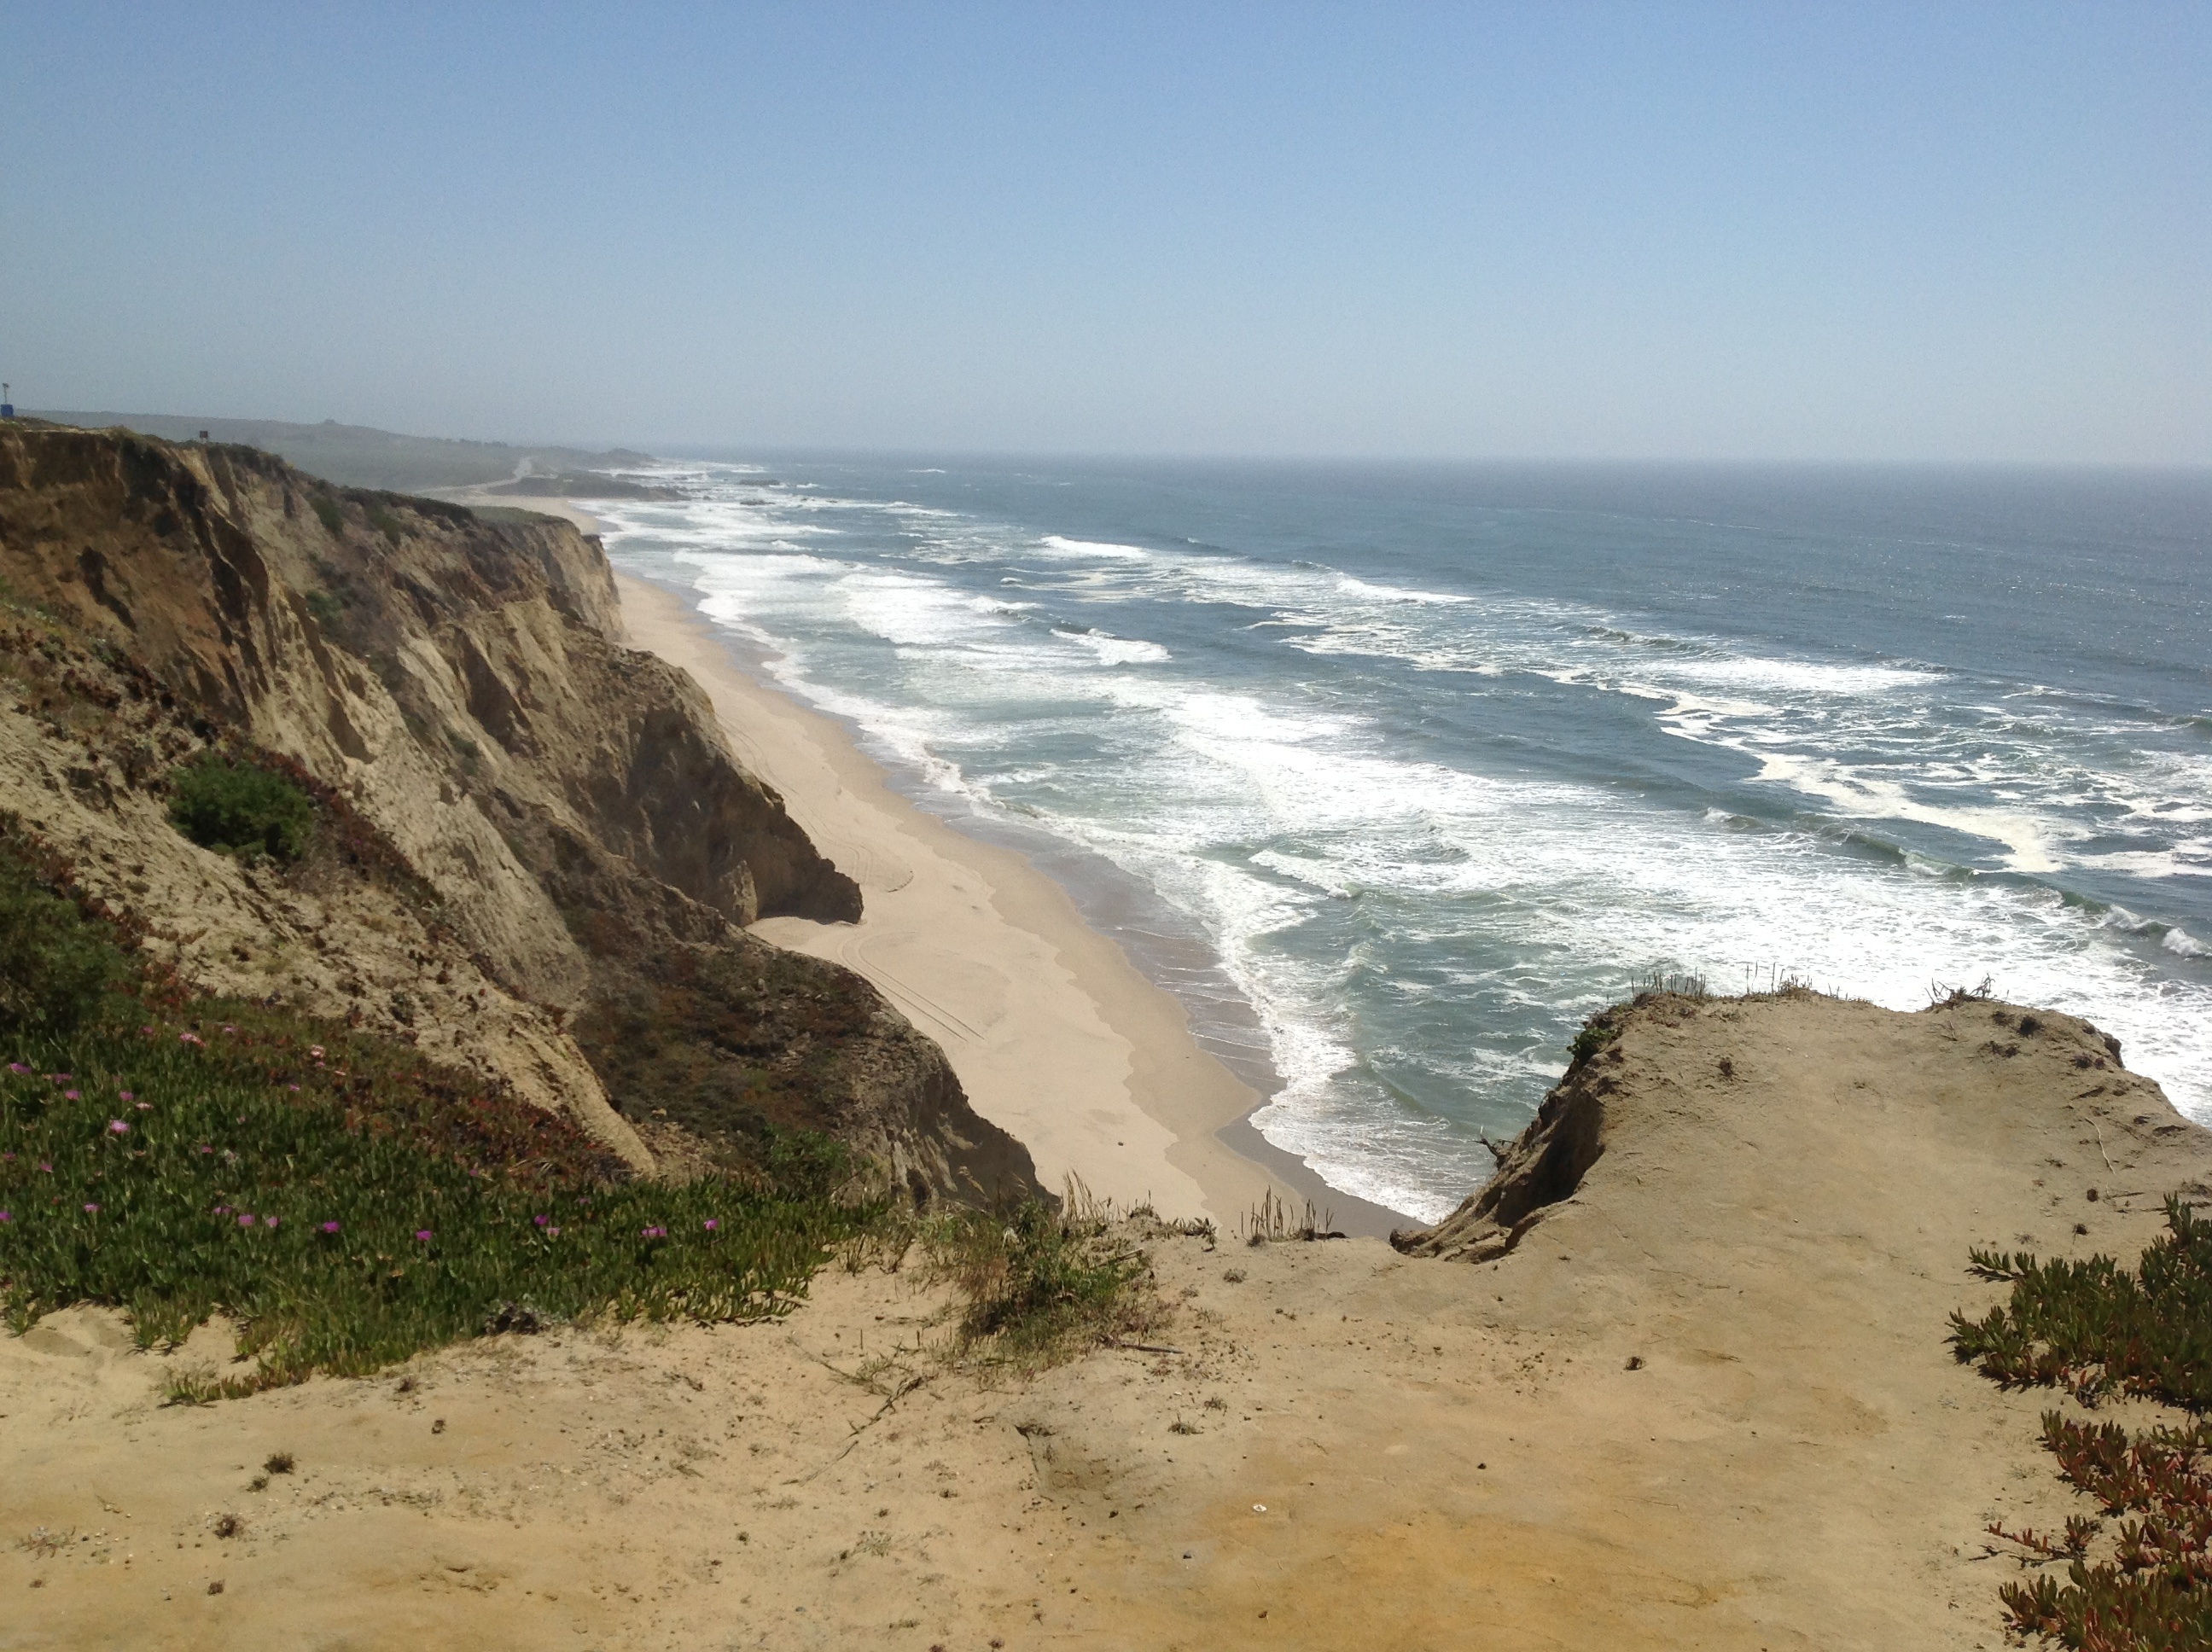
beach, sea, coast, sand, rock, ocean, shore, wave, cliff, cove, bay, terrain, material, body of water, headland, cape, wind wave